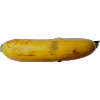
Label: banana_lady_finger